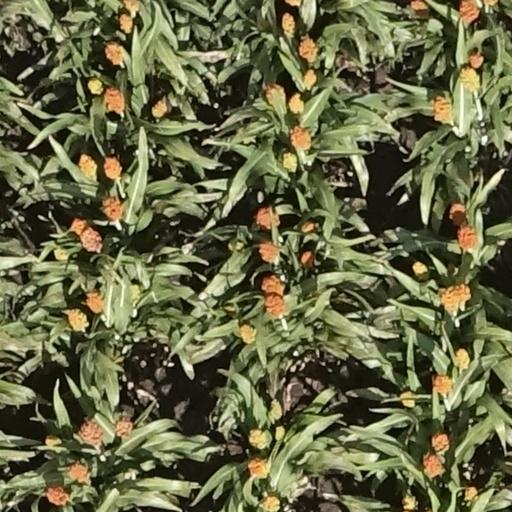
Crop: sorghum